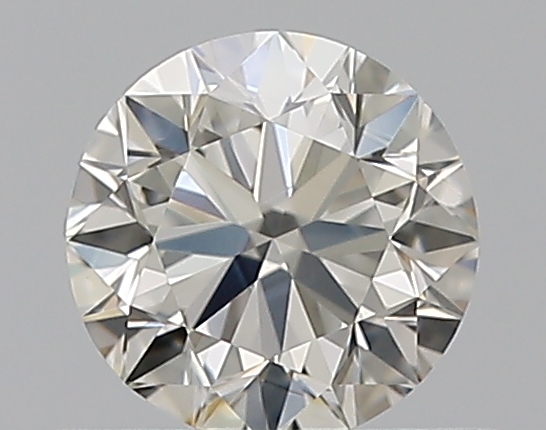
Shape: round
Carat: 0.5
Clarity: VS1
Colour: J
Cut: VG
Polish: EX
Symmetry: VG
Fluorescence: N
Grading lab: GIA
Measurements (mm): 4.91 x 4.96 x 3.16